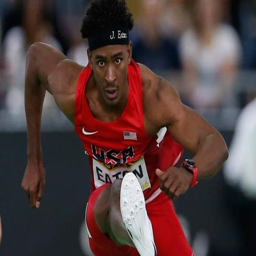
person in the 60m hurdles